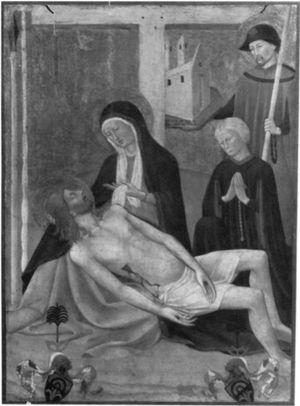
Maestro dell'Osservanza, Pietà avec Peter Volckamer et Saint Sébald (1432-1433), actuellement au Monte dei Paschi di Siena
Saint Sébald de Nuremberg est vénéré comme saint patron de la ville de Nuremberg et était le garant de son indépendance comme ville libre d'Empire. D'après la légende, Sébald était un ermite et un missionnaire.